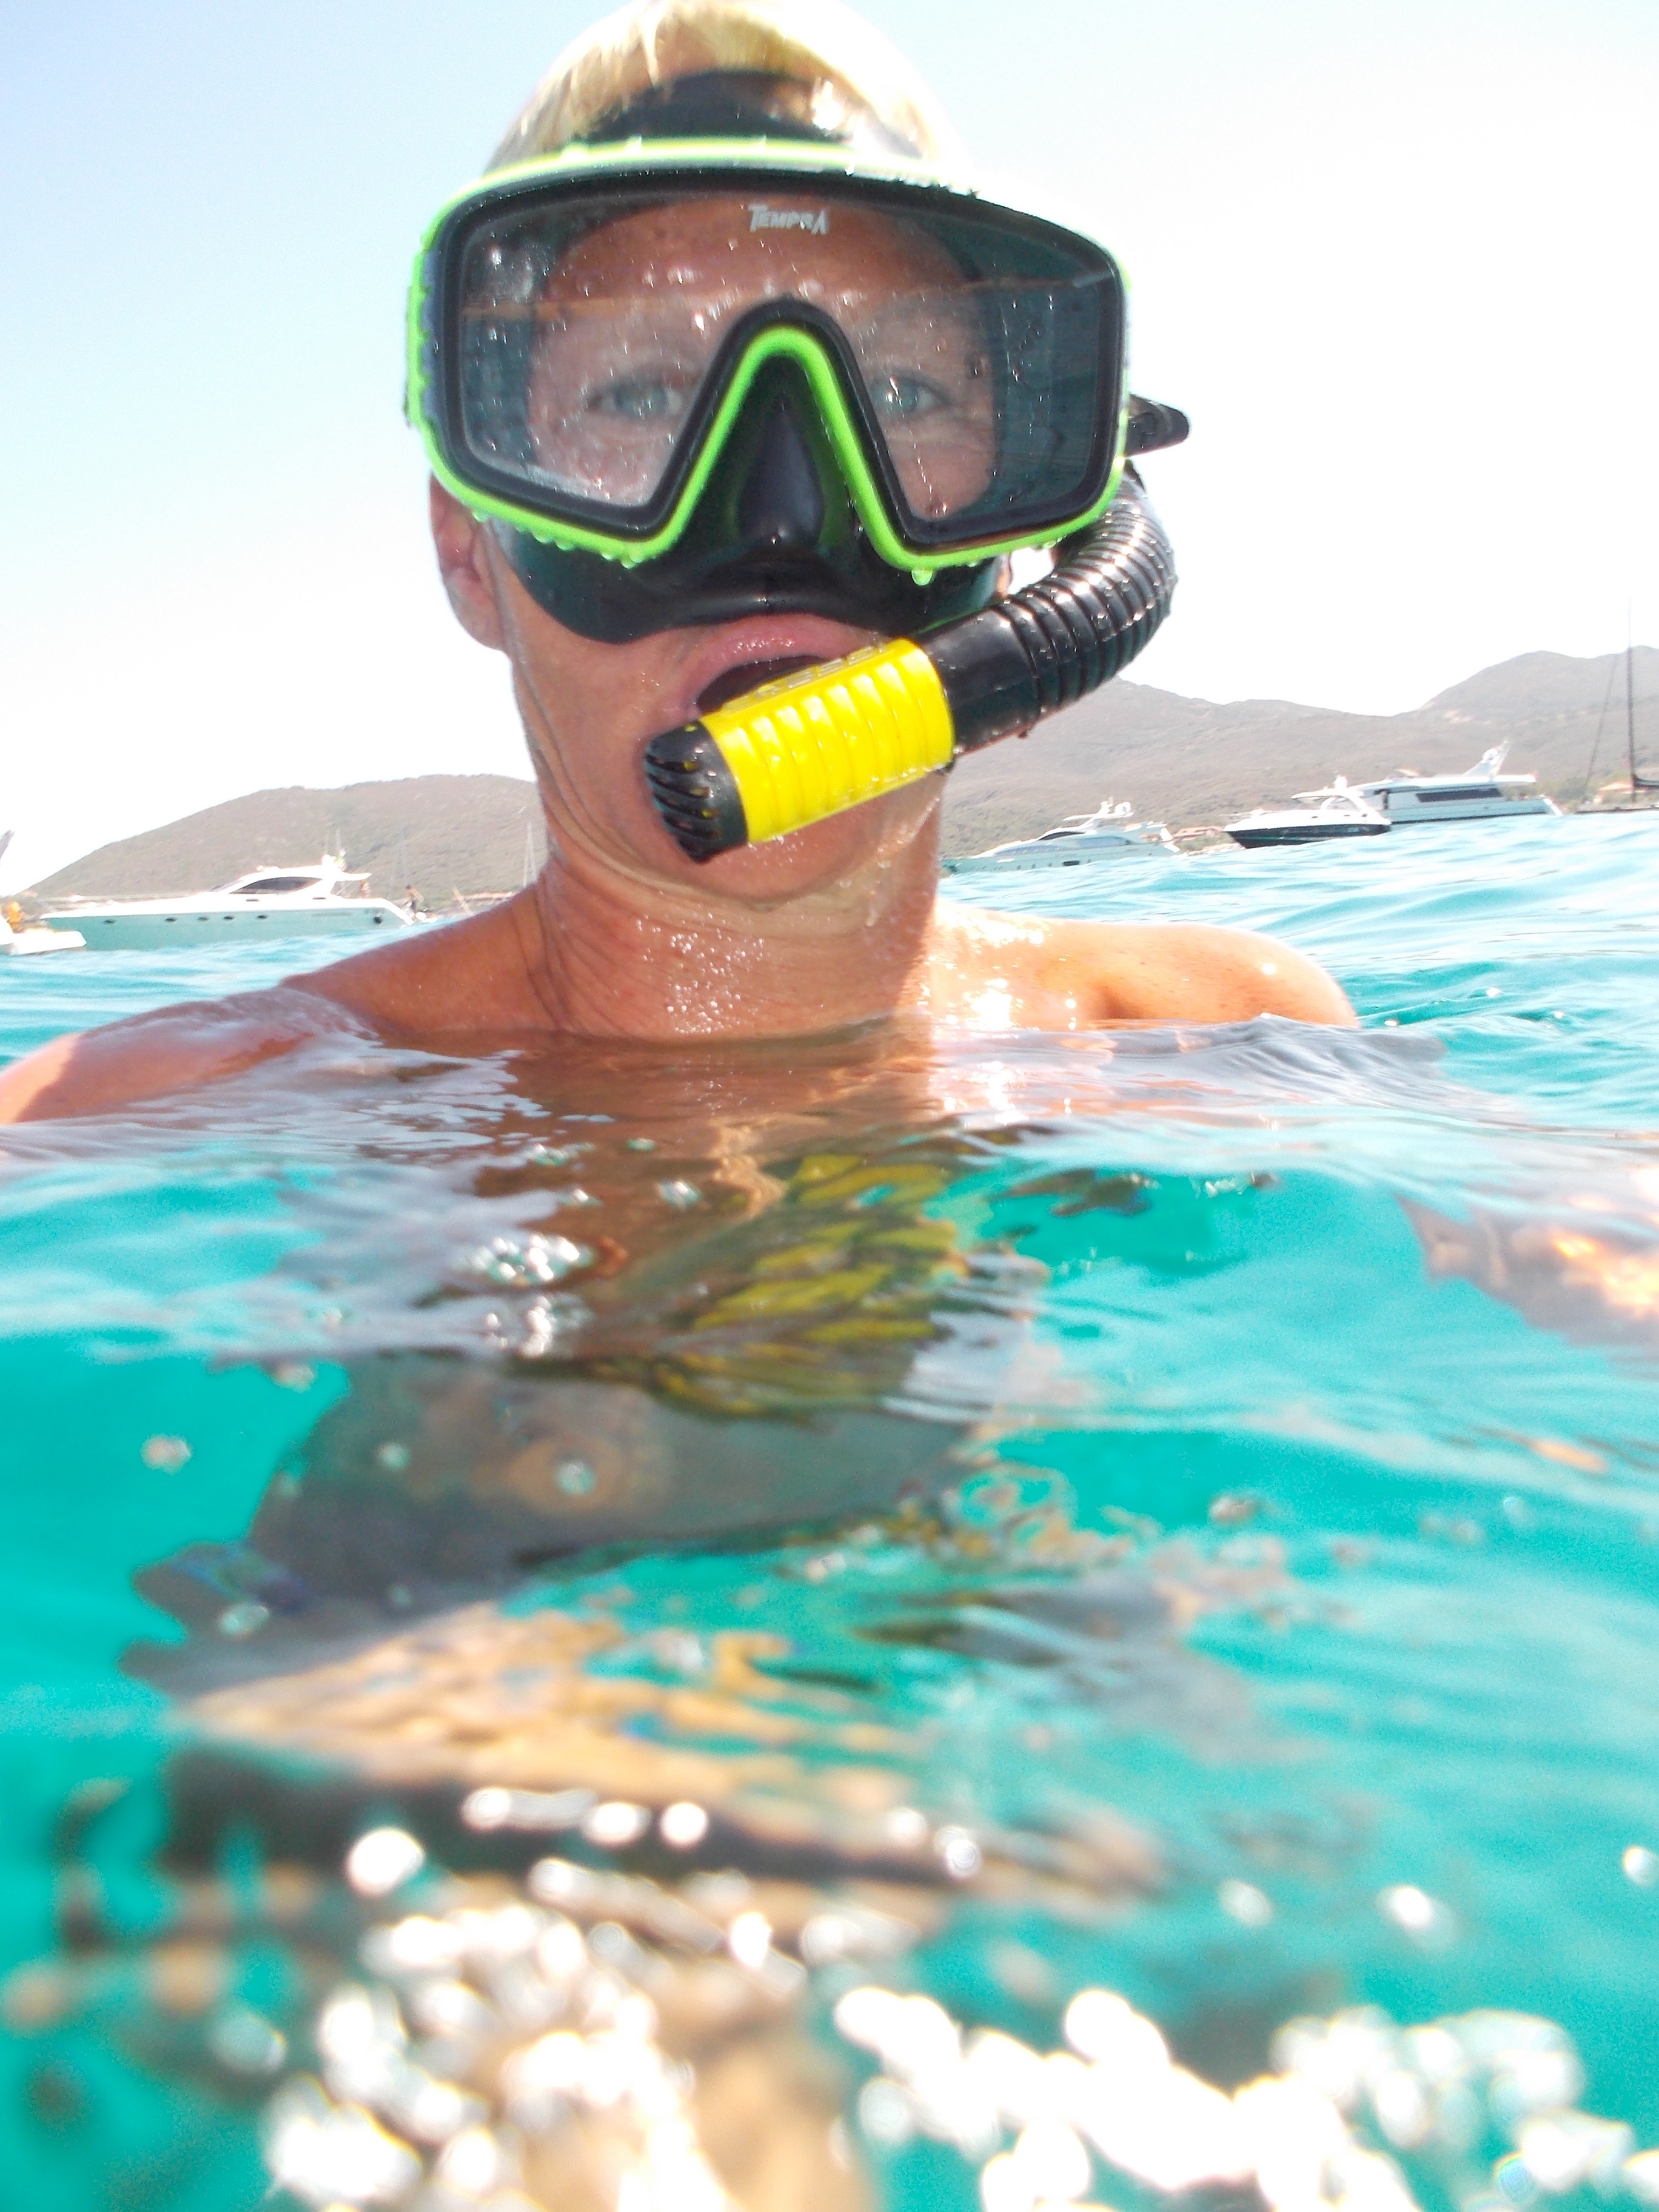
recreation, diving, swimming pool, holiday, leisure, swimming, swimmer, sports, snorkeling, water sport, outdoor recreation